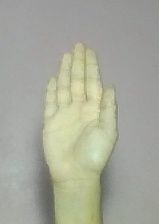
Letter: seen